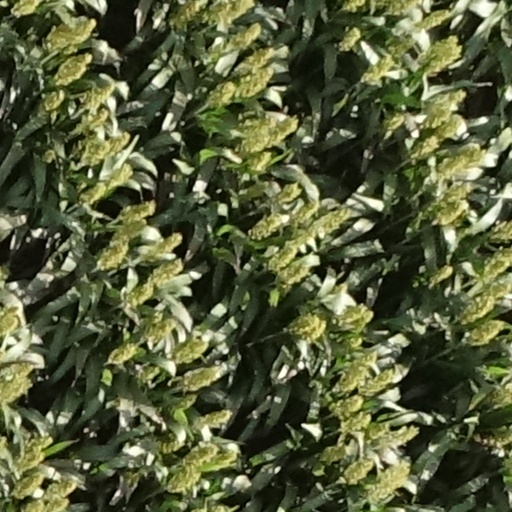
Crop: sorghum